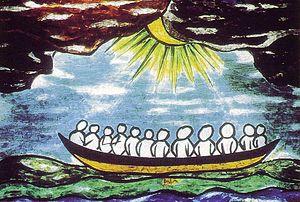
Emblème de Foi et Lumière
Foi et Lumière regroupe des communautés de rencontres formées de personnes ayant un handicap mental, de leurs familles et d'amis, spécialement des jeunes, qui se retrouvent régulièrement dans un esprit chrétien pour partager leur amitié, prier ensemble, fêter et célébrer la vie...
Jean Vanier, né le 10 septembre 1928 à Genève et mort le 7 mai 2019 à Paris, est un philanthrope, philosophe et théologien canadien. Personnalité catholique, il s'est consacré aux personnes ayant une déficience intellectuelle : il crée la Communauté de l'Arche en 1964, fonde en 1968 l'association Foi et Partage puis Foi et Lumière. Il est aussi à l'origine de la création de l'association Intercordia en 2000. Il a fait l'objet, après sa mort, d'enquêtes sur des abus sexuels sur des femmes non handicapées, entre 1970 et 2005.